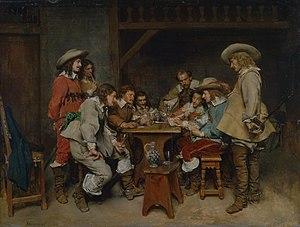
Ernest Meissonier, né à Lyon le 21 février 1815 et mort à Paris le 31 janvier 1891, est un peintre et sculpteur français, spécialisé dans la peinture historique militaire et dans les scènes de genre.